Laurie Nash

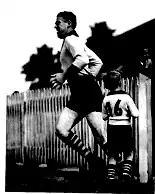
Nash at training in 1945

Although out of shape and with arthritic knees, Nash announced that he was making a football comeback in 1945. He sought to return to South Melbourne, rather than Camberwell, but Camberwell declined Nash's transfer application and both clubs stated that they would be naming Nash in their respective sides for Round 1. An impediment to Nash's return to South Melbourne arose as a result of Nash having played two games for his old boy scout troop, the 6th Melbourne Scouts, while on leave in mid-1942; these games were considered competitive, and playing in them meant that Nash had not sat out of football for the three years required to serve the suspension he had received for crossing to Camberwell without a clearance. After an appeal by South Melbourne, a special meeting of the VFL was held to amend the rules so ex-servicemen would not be penalised for playing in minor matches. The amendment was made the day before the commencement of the 1945 season, allowing Nash to take his place for South Melbourne in their Round 1.